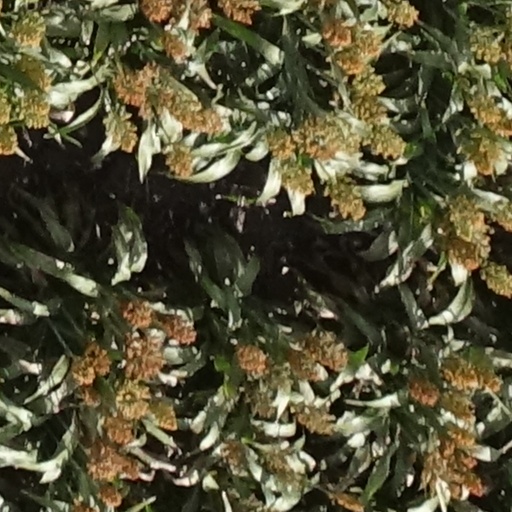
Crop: sorghum